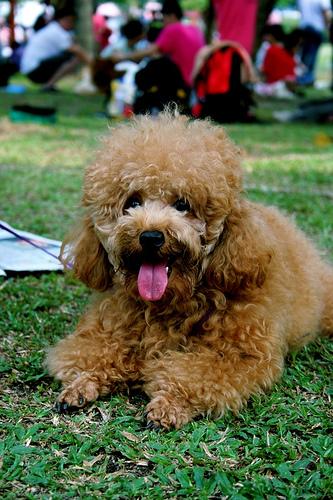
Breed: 2925-n000114-toy_poodle